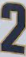
Number: 2